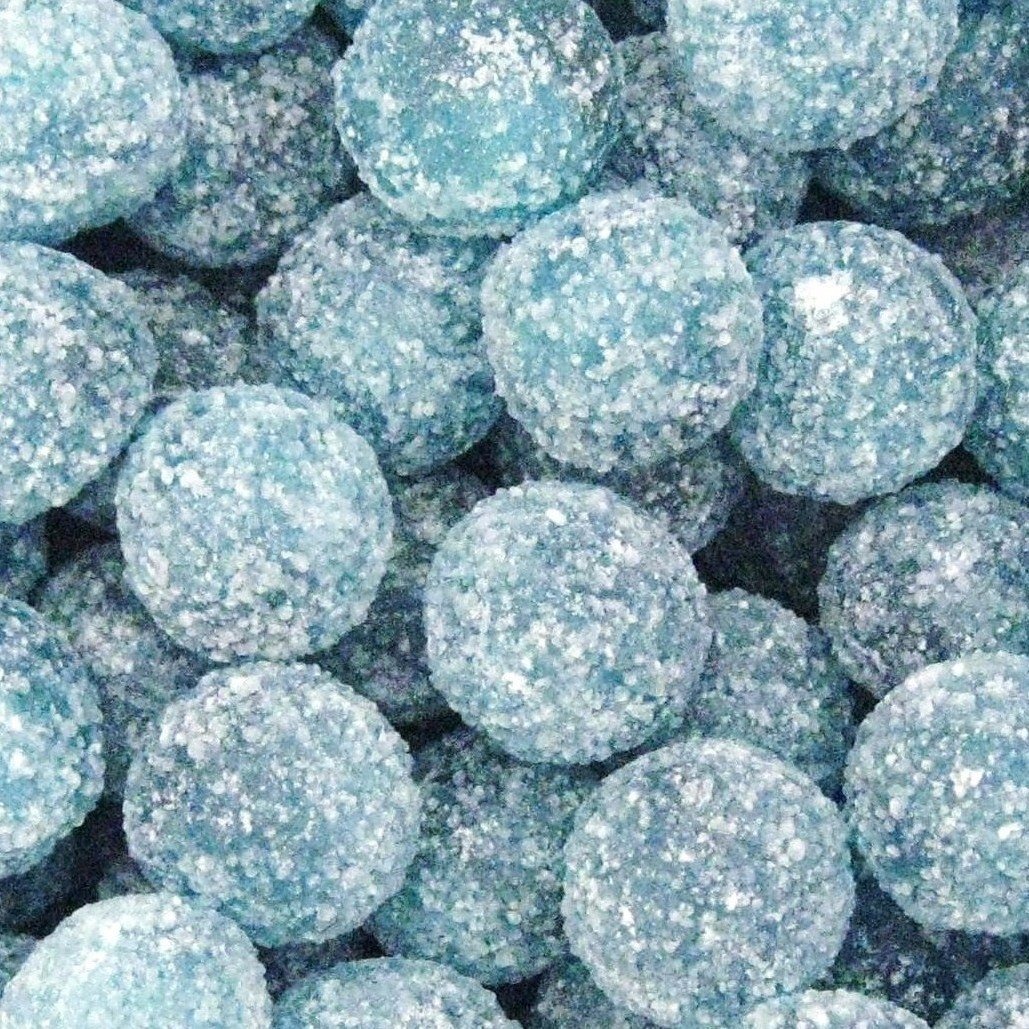
Item Name: BARNETTS MEGA SOUR RASPBERRY 500g
Value: 17.5
Unit: Ounce

Price: 23.89